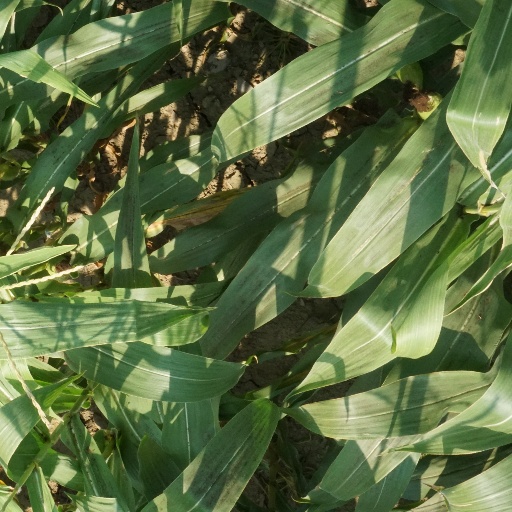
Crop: maize; corn